Harlem Fire Watchtower

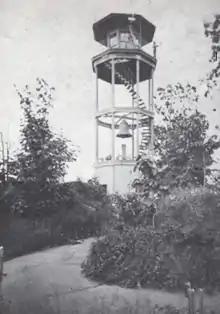

During the New Deal, the area surrounding the watchtower was rebuilt by government employees as part of the Works Project Administration jobs program. This project created a gracious plaza (sometimes called "the Acropolis"), stone retaining wall, and wide steps approaching the summit from several sides for pedestrians. The tower was designated a city landmark in 1967 and was listed on the National Register of Historic Places in 1976. The last work on the watchtower came in 1994, but cracks in the overall structure and in the bell remained. The granite parapet along the top was in need of restoration.